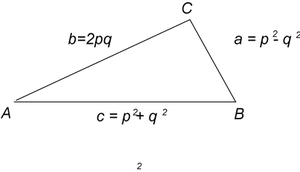
triangle pythagoricien
En arithmétique, un triplet pythagoricien ou triplet de Pythagore est un triplet d'entiers naturels non nuls vérifiant la relation de Pythagore : a² + b² = c². Le triplet pythagoricien le plus « simple » est. Il est également le plus connu, ainsi que ses multiples, …